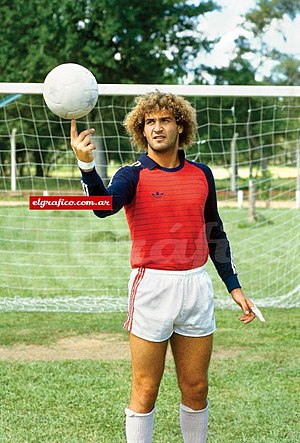
Luis Islas
Luis Alberto Islas Ranieri er en tidligere argentinsk fodboldspiller, der med Argentinas landshold vandt guld ved VM i 1986 i Mexico. Under hele turneringen var han dog reserve for førstemålmanden Nery Pumpido.